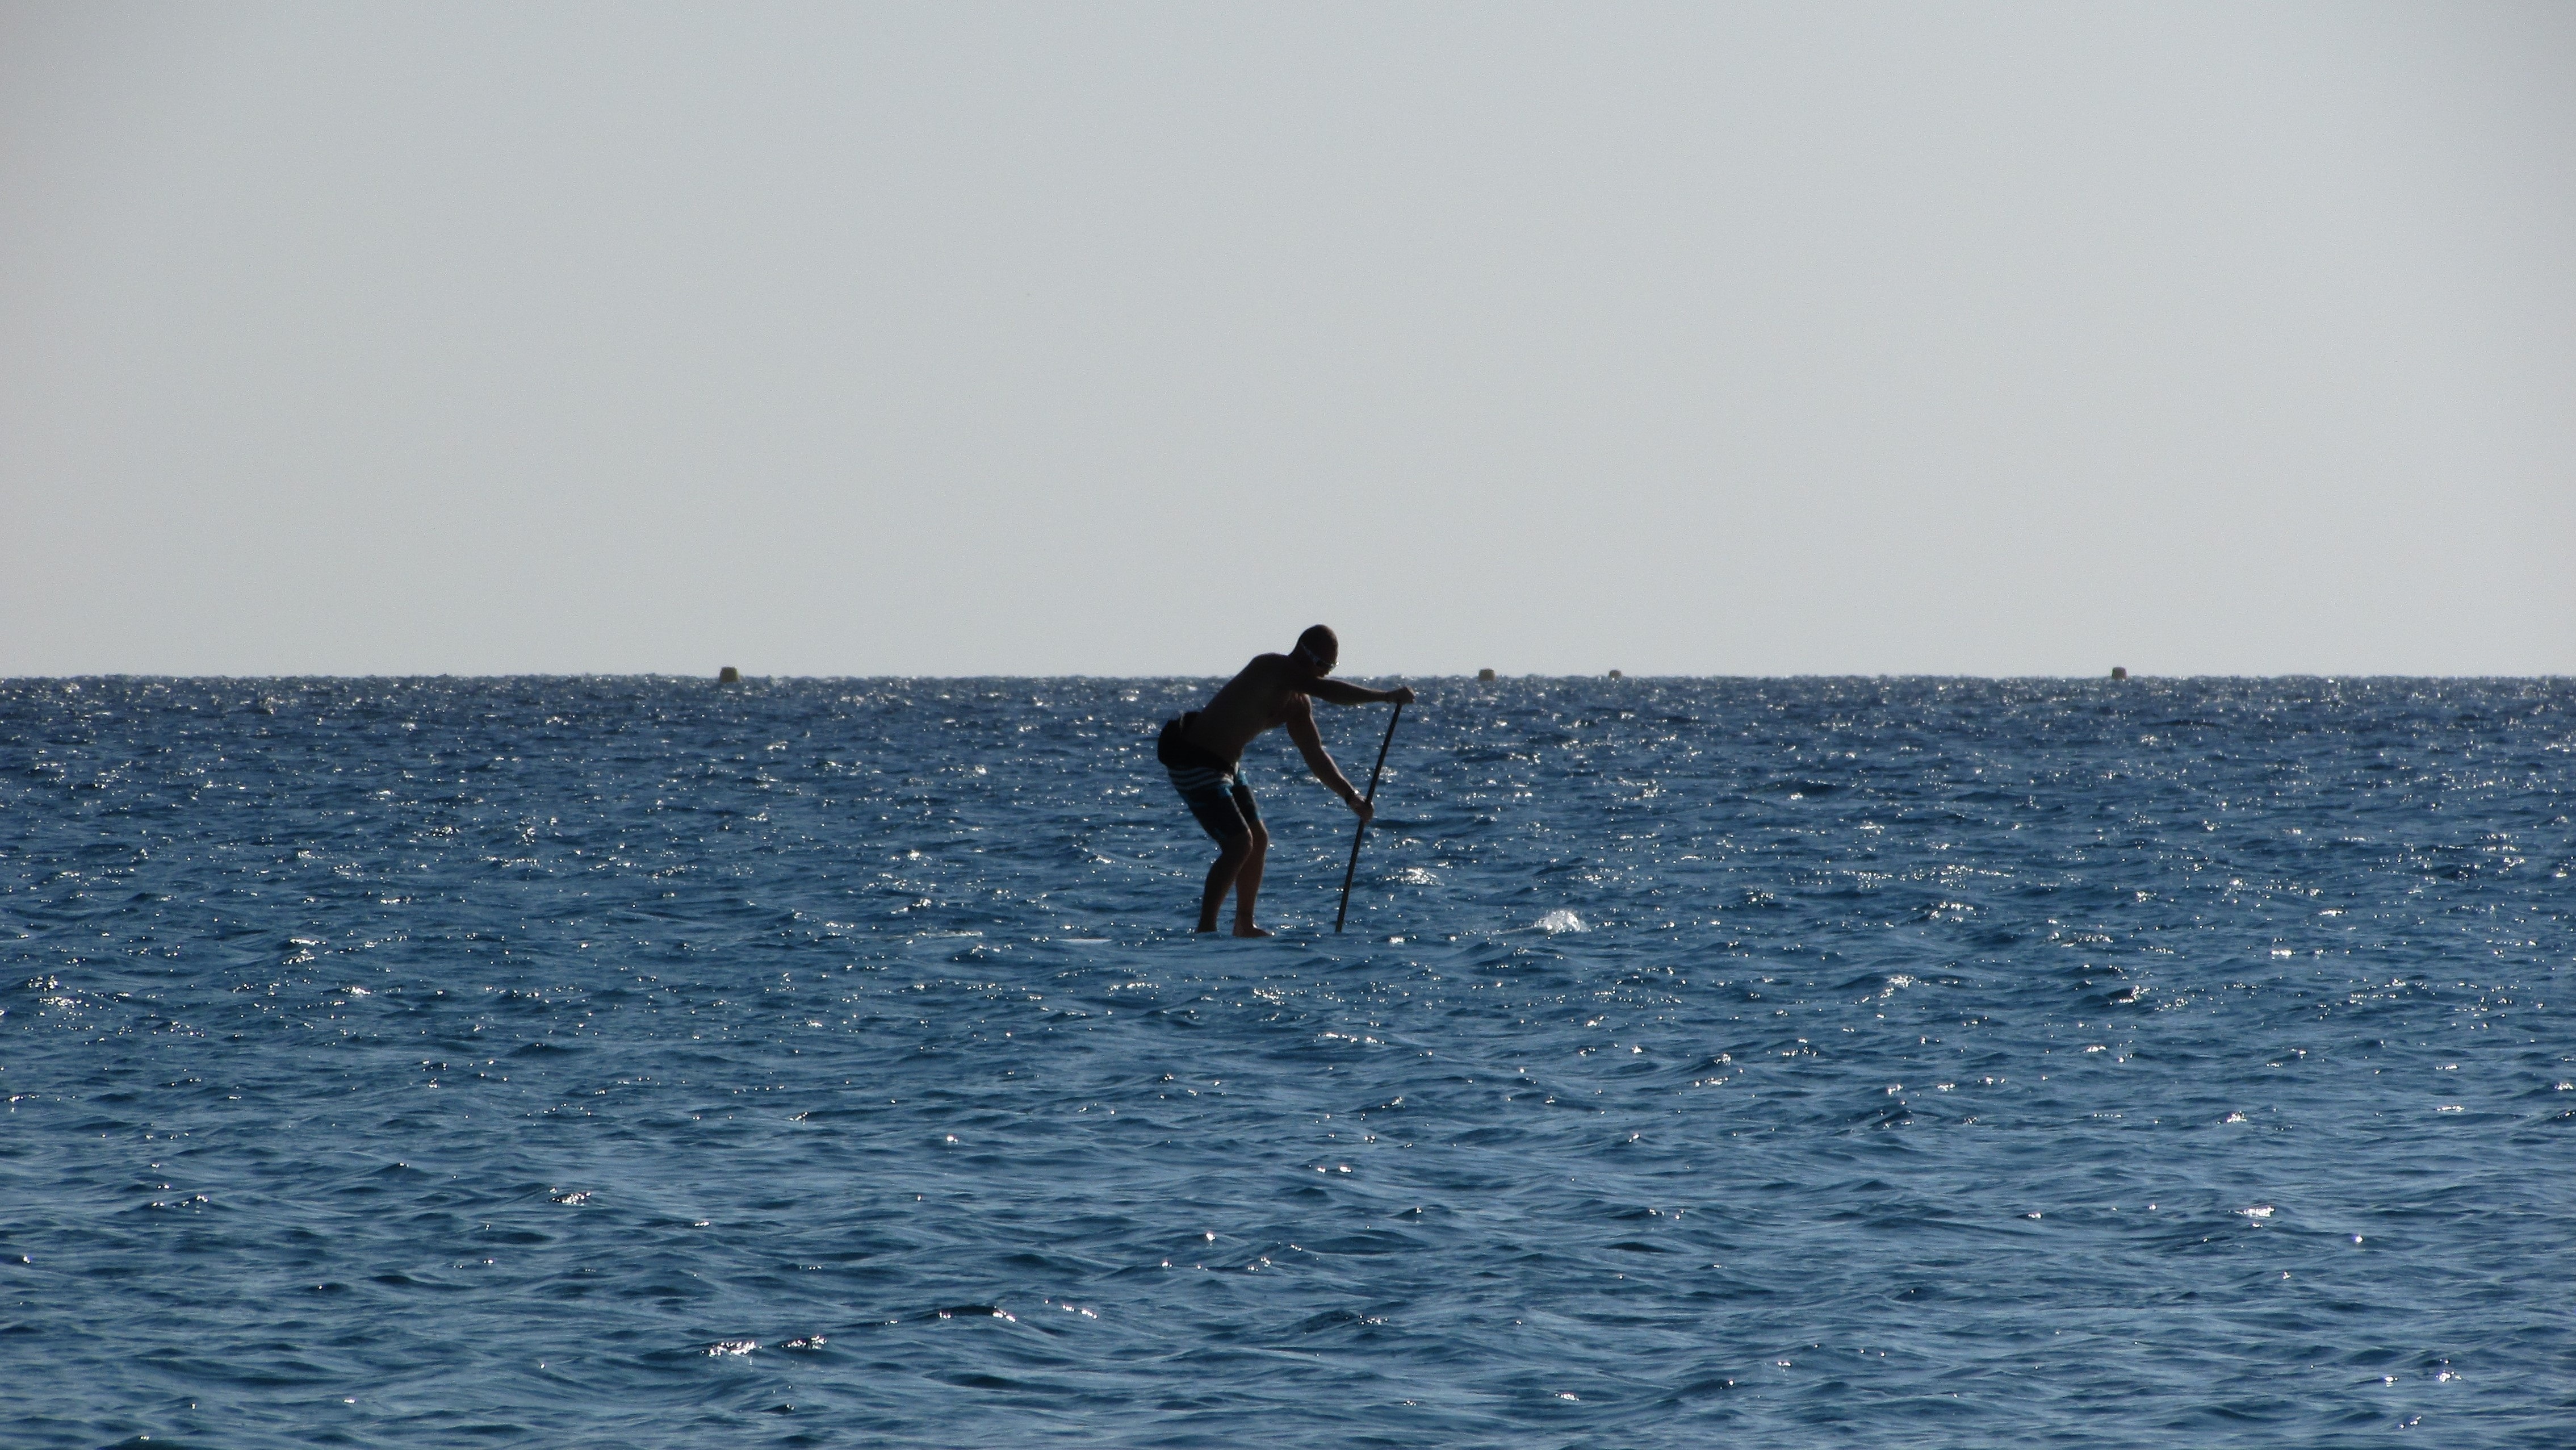
sea, water, ocean, board, sport, wave, wind, surfer, recreation, paddling, paddleboard, paddleboarding